Kiyoshi Ogawa

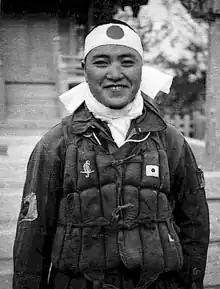
Ogawa wearing a hachimaki

Kiyoshi Ogawa ( "Ogawa Kiyoshi", October 23, 1922 – May 11, 1945) was a Japanese naval aviator ensign of the Imperial Japanese Navy during World War II. As a kamikaze pilot, Ensign Ogawa's final action took place on May 11, 1945, during the Battle of Okinawa. Piloting a bomb-laden Mitsubishi Zero fighter during Operation Kikusui No. 6, Ogawa flew through American anti-aircraft fire and struck the aircraft carrier , less than one minute after his flight leader, sub-lieutenant Seizō Yasunori, crashed into the ship. Ogawa dropped a bomb, never pulled out of the dive, and crashed deliberately into the flight deck near the control tower of the aircraft carrier. The bomb penetrated "Bunker Hill's" flight deck and exploded. Gasoline fires flamed up and several explosions took place when re-armed and re-fueled planes on deck exploded and caught fire. 393 American sailors died with Yasunori and Ogawa, 264 were wounded, while the carrier was under repair for the remainder of the war.